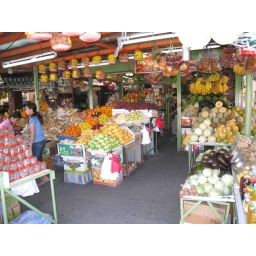
After the storm cleared, we traveled to a fish market near the Mall of Asia